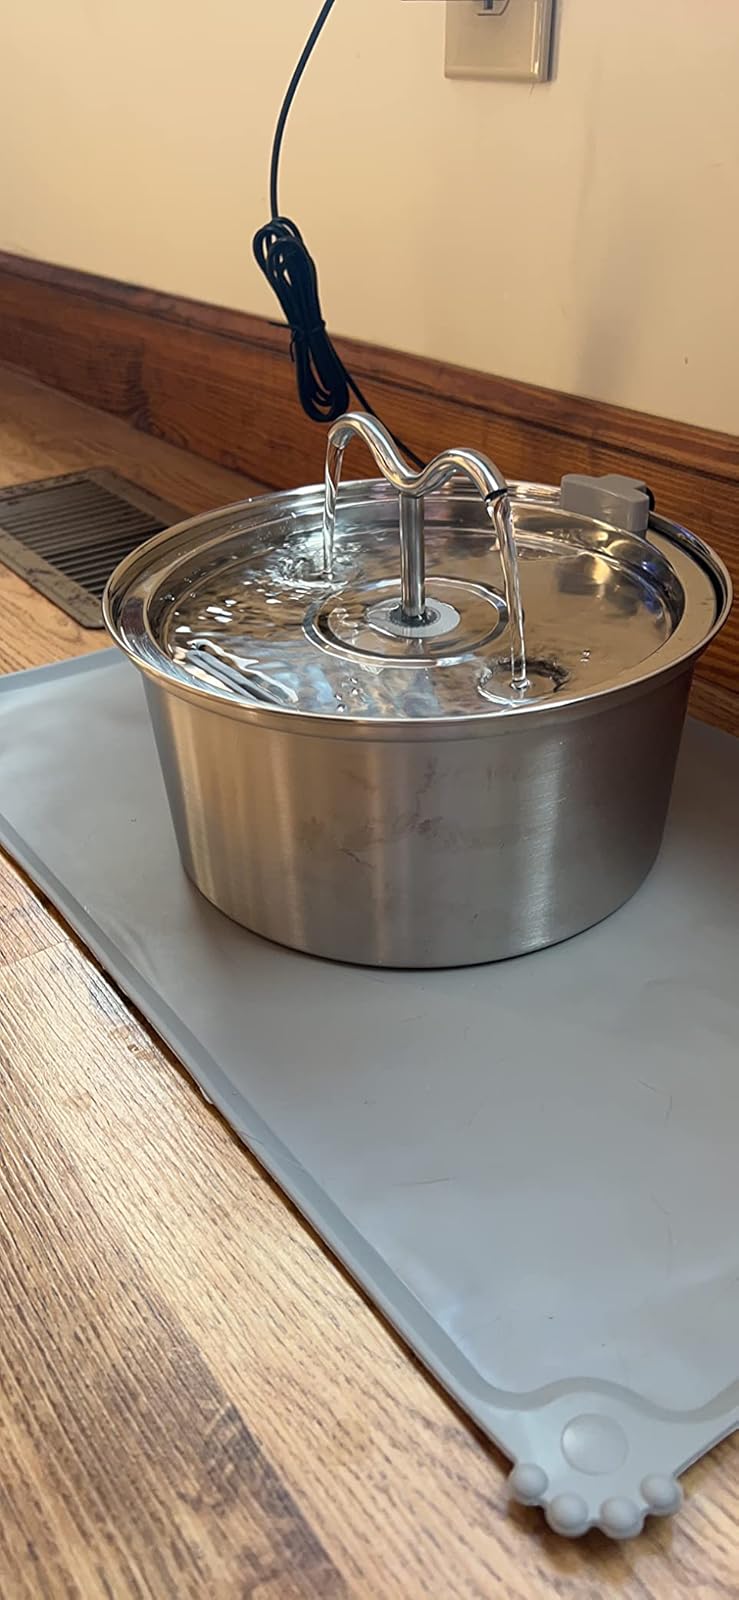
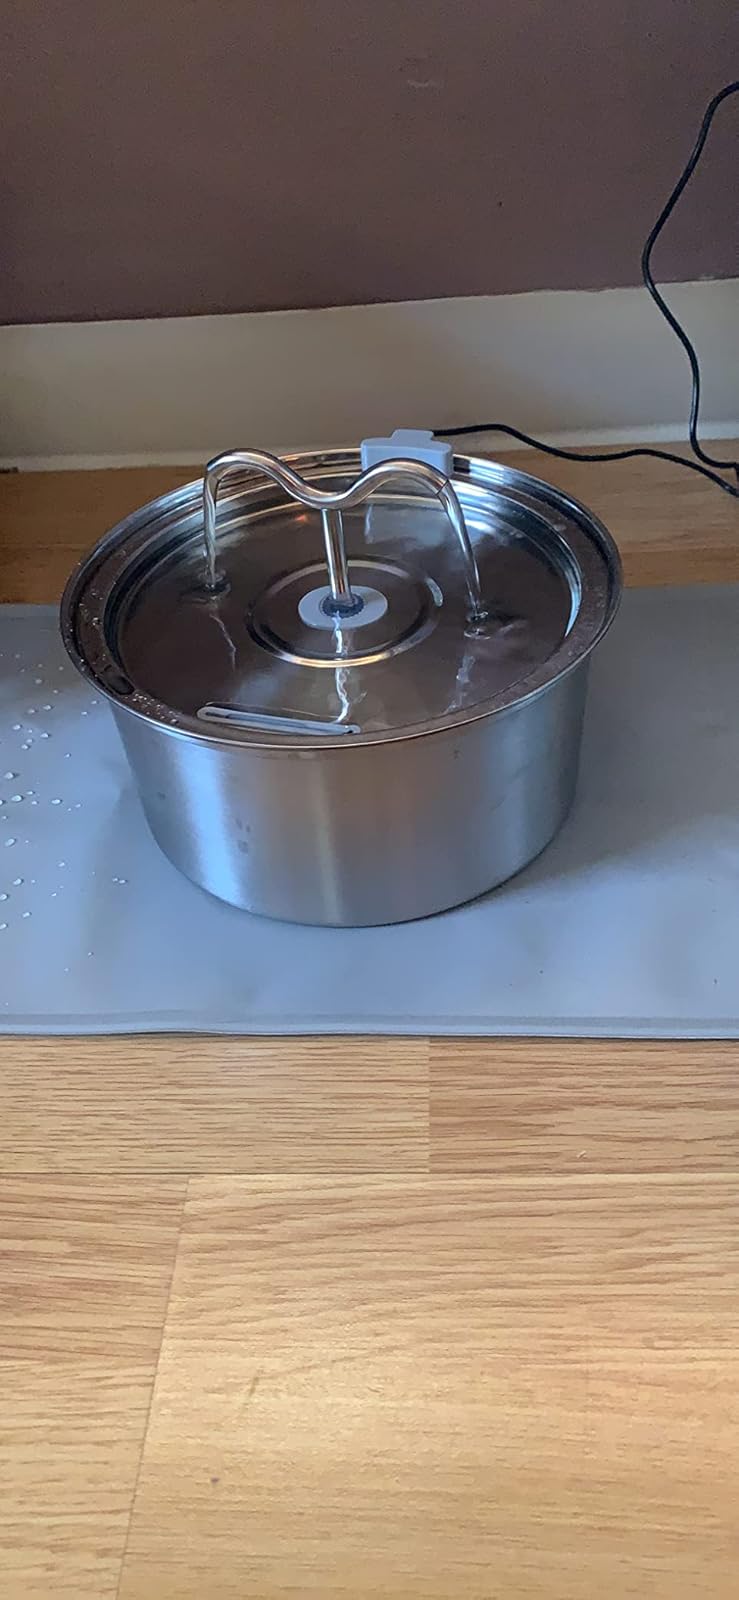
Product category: items_bowl
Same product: yes